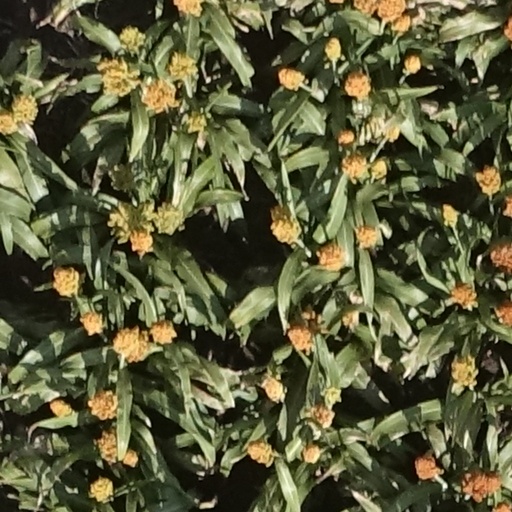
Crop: sorghum